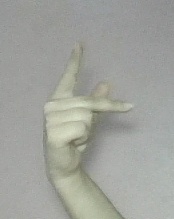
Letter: dha